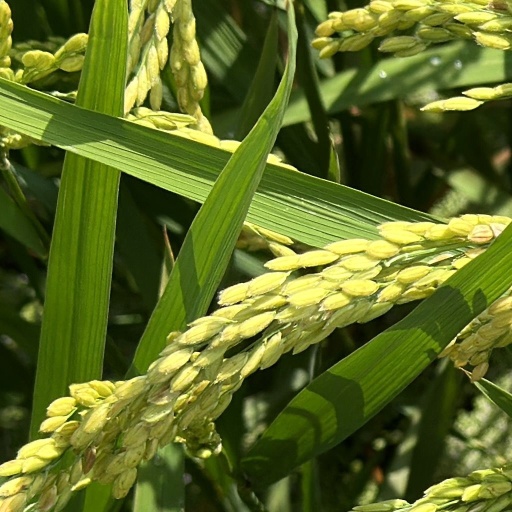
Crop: rice